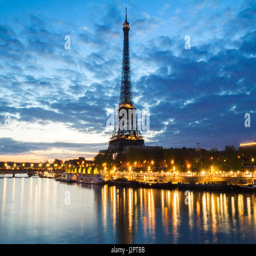
cityscape early in the morning